Nebuchadnezzar II

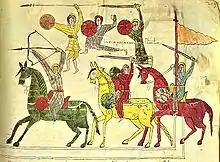
Nebuchadnezzar's forces at the siege of Jerusalem, as depicted in a 10th-century Catalan manuscript

Extensive work was also conducted on civil and military structures. Among the most impressive efforts was the work done surrounding the city's northern ceremonial entrance, the Ishtar Gate. These projects included restoration work on the South Palace, inside the city walls, the construction of a completely new North Palace, on the other side of the walls facing the gate, as well as the restoration of Babylon's Processional Street, which led through the gate, and of the gate itself. The ruins of Nebuchadnezzar's North Palace are poorly preserved and as such its structure and appearance are not entirely understood. Nebuchadnezzar also constructed a third palace, the Summer Palace, built some distance north of the inner city walls in the northernmost corner of the outer walls.